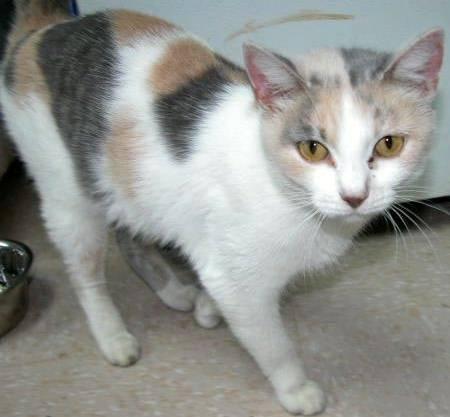
cat